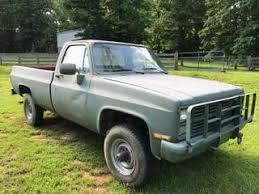
Label: D-30